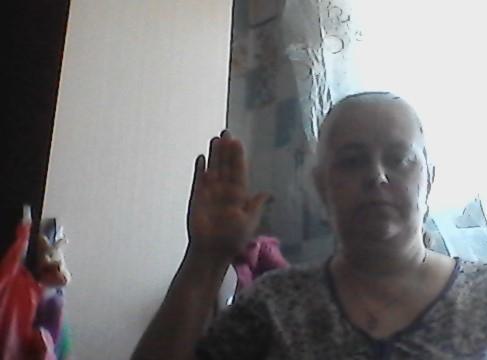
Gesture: stop